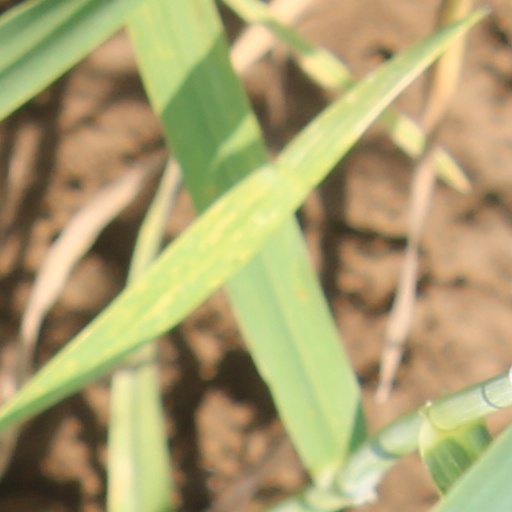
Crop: wheat